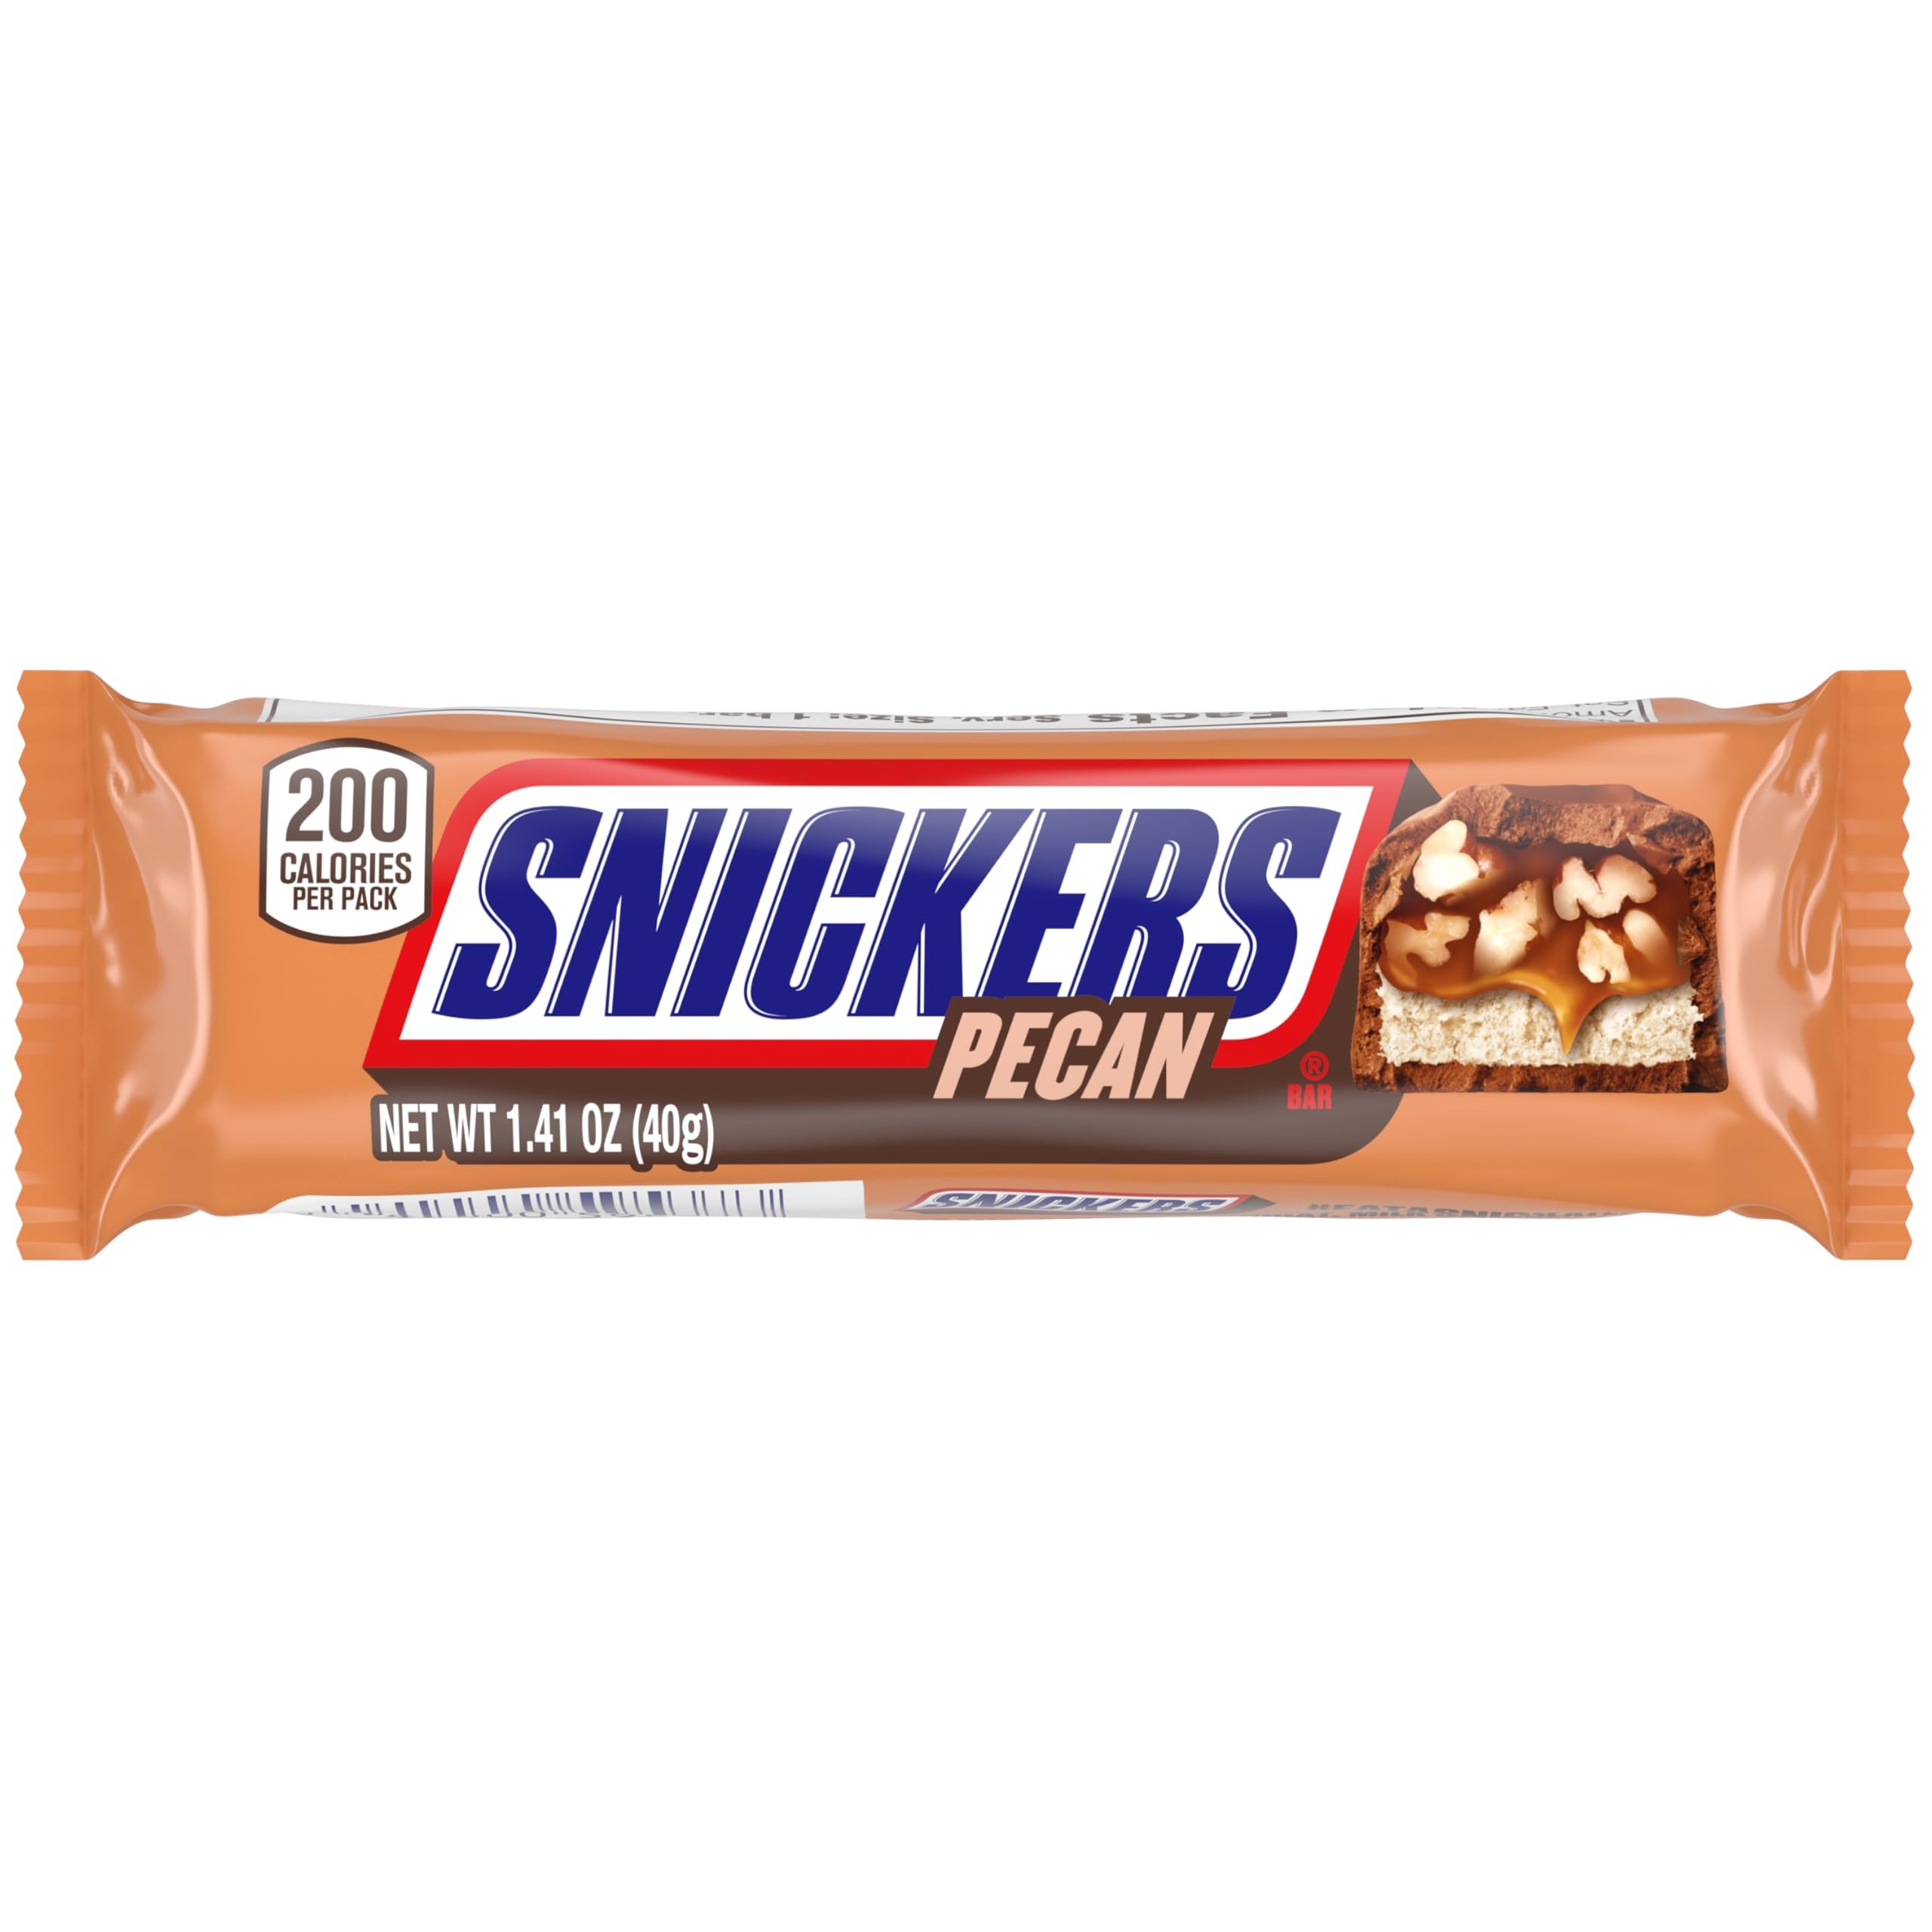
Item Name: SNICKERS Pecan Milk Chocolate Candy, 1.41 Oz Bar
Bullet Point 1: Contains one (1) 1.41-ounce NEW SNICKERS Pecan Milk Chocolate Candy Bar
Bullet Point 2: Satisfaction is guaranteed with this comforting, buttery, and rich combination of pecans, caramel, and milk chocolate
Bullet Point 3: SNICKERS Pecan is the heavenly pecan pick-me-up for your lunchtime sweet or after-dinner dessert
Bullet Point 4: Get ready for a cozy movie night in with SNICKERS Pecan, the ultimate comfort companion
Bullet Point 5: Taking a stroll in the park with your pals just got sweeter, thanks to SNICKERS Pecan
Value: 1.41
Unit: Ounce

Price: 1.57